Ann Cole

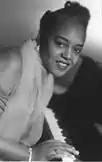

Ann Cole (born Cynthia Coleman; January 24 or 29, 1934 – November 1986) was an American R&B and gospel singer who has been described as "a genuinely great soul singer who had the misfortune to be too far ahead of her time". She had several minor hits in the late 1950s and early 1960s, but is now most noted as the original performer of "Got My Mojo Working", later popularised by Muddy Waters.